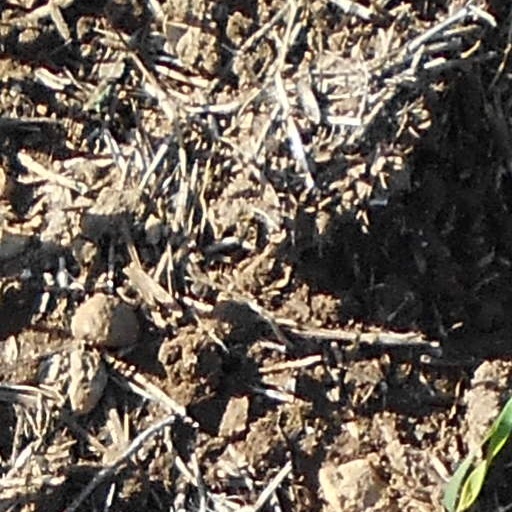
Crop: wheat